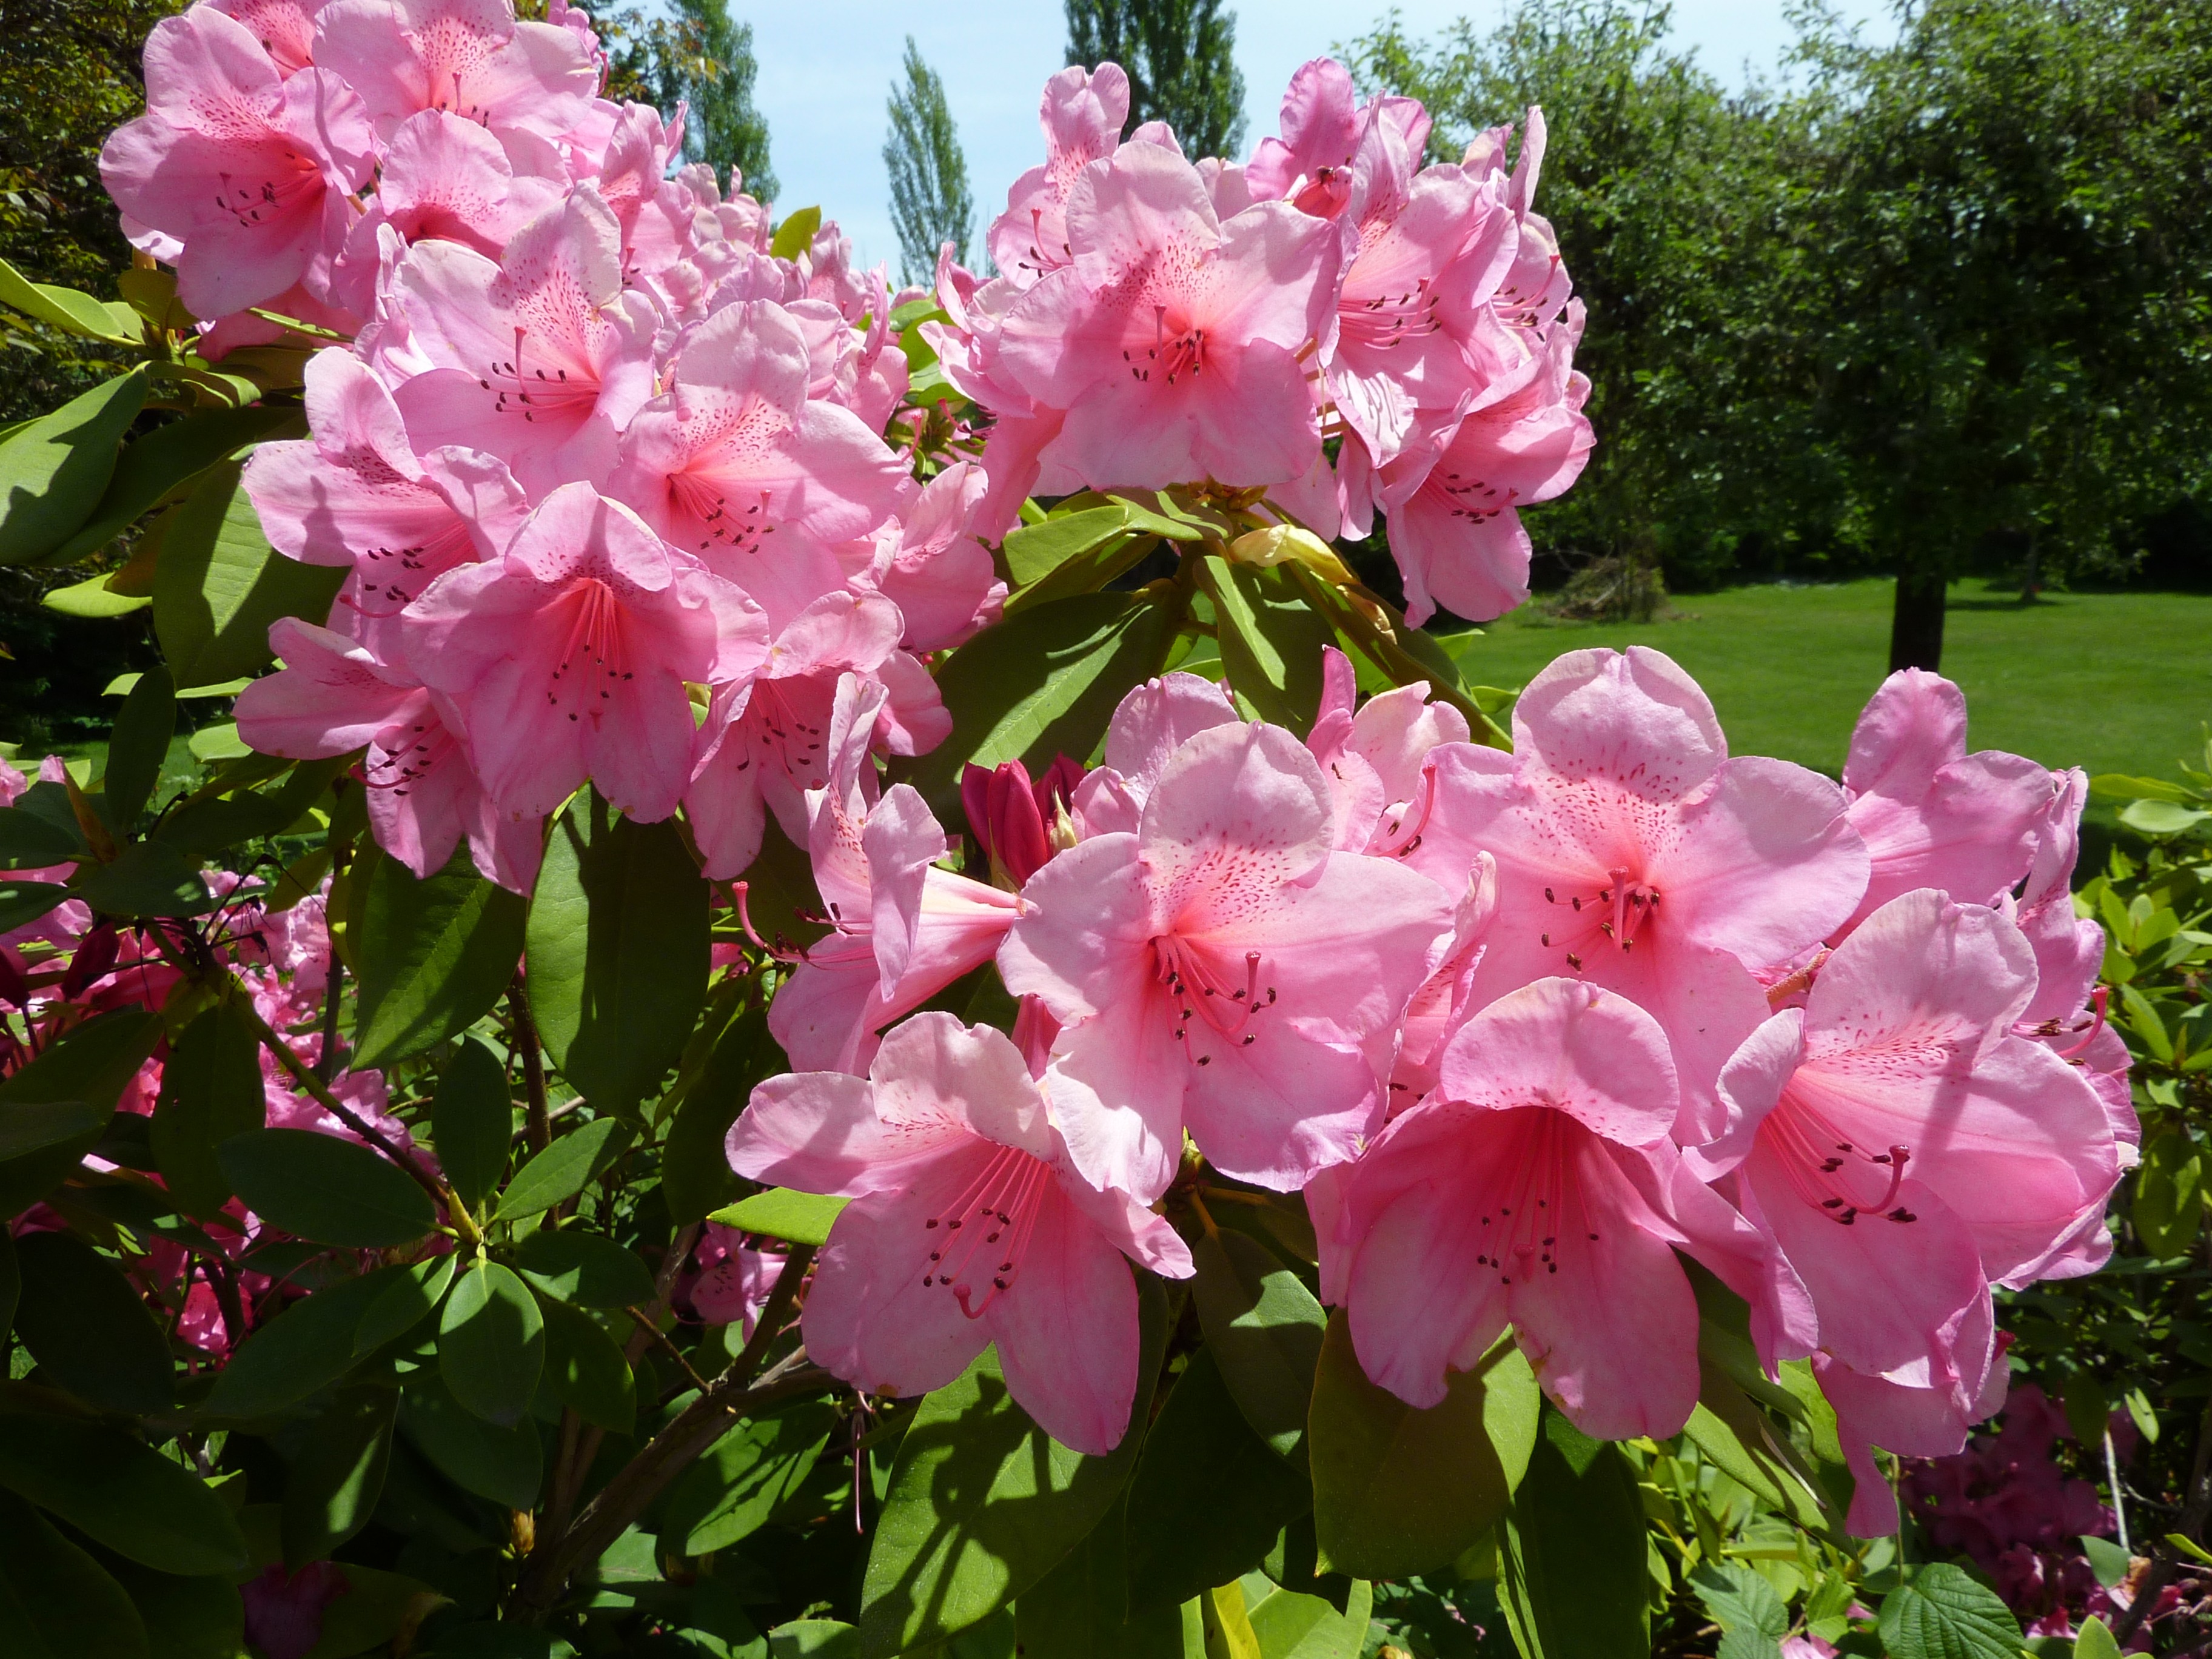
blossom, plant, flower, bloom, color, botany, blooming, pink, flora, flowers, close up, shrub, blossoms, rhododendron, beautiful, yard, azalea, pink flower, beautiful flower, flowering plant, bright colors, woody plant, land plant